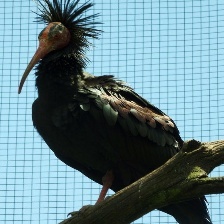
Species: BALD IBIS
Scientific name: GERONTICUS EREMITA